Fenusa ulmi

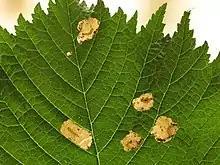
Elm leafminer ("Fenusa ulmi"), larva and mine on Wych Elm ("Ulmus glabra"), Søborg, Denmark, 31 May 2014

Fenusa ulmi, the elm leafminer, is a species of common sawfly in the family Tenthredinidae. It is found in Europe.